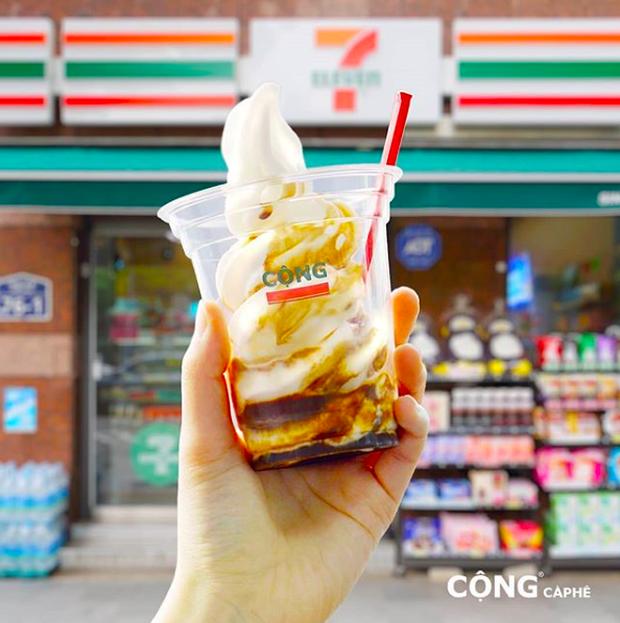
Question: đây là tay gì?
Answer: đây là tay trái